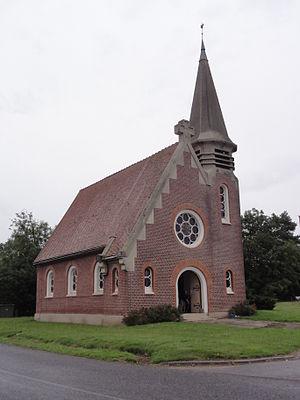
L'église Saint-Quentin de Gibercourt est une église située à Gibercourt, en France.
Gibercourt est une commune française située dans le département de l'Aisne, en région Hauts-de-France.